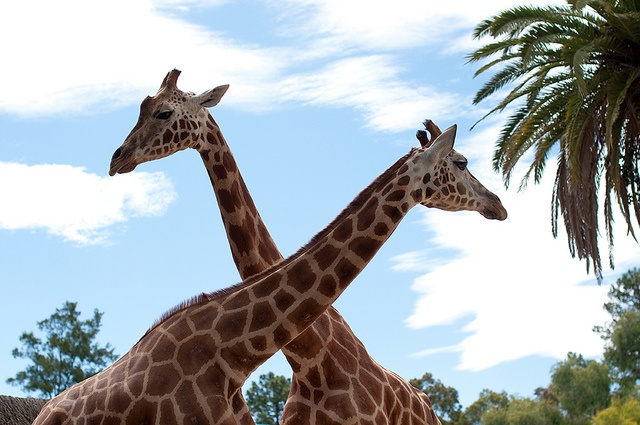
Two giraffe snuggling each others necks under a cloudy blue sky.
There is a palm tree near the two giraffes.
Two giraffes stand together in a wooded habitat.
This is two giraffes crossing necks with each other.
Two giraffes with their necks crossed, forming an X.